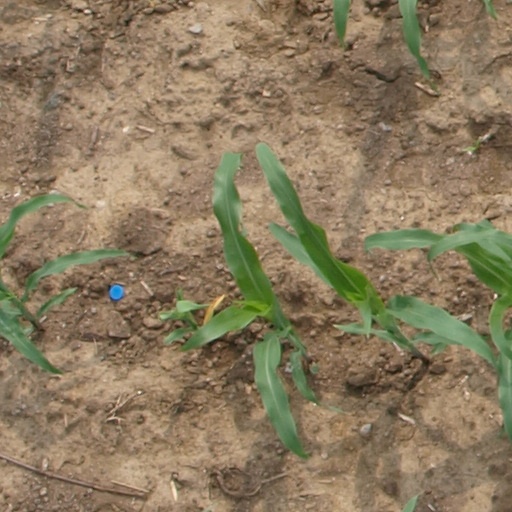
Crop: maize; corn